Michael Guider

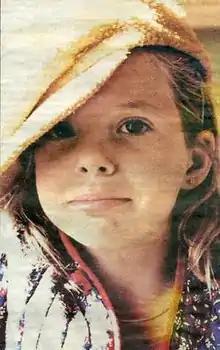
Samantha Knight

Samantha Terese Knight was born Samantha Terese O'Meagher on 25 March 1977. She lived at Manly with her parents, Tess Knight and Peter O'Meagher, but they divorced when Samantha was young. Knight then lived with her mother in Bronte. By 1986, they were living in a block of flats in Imperial Avenue, Bondi. She went missing on 19 August 1986. Despite an intensive campaign, in which posters of her were displayed all over New South Wales, she was never found.